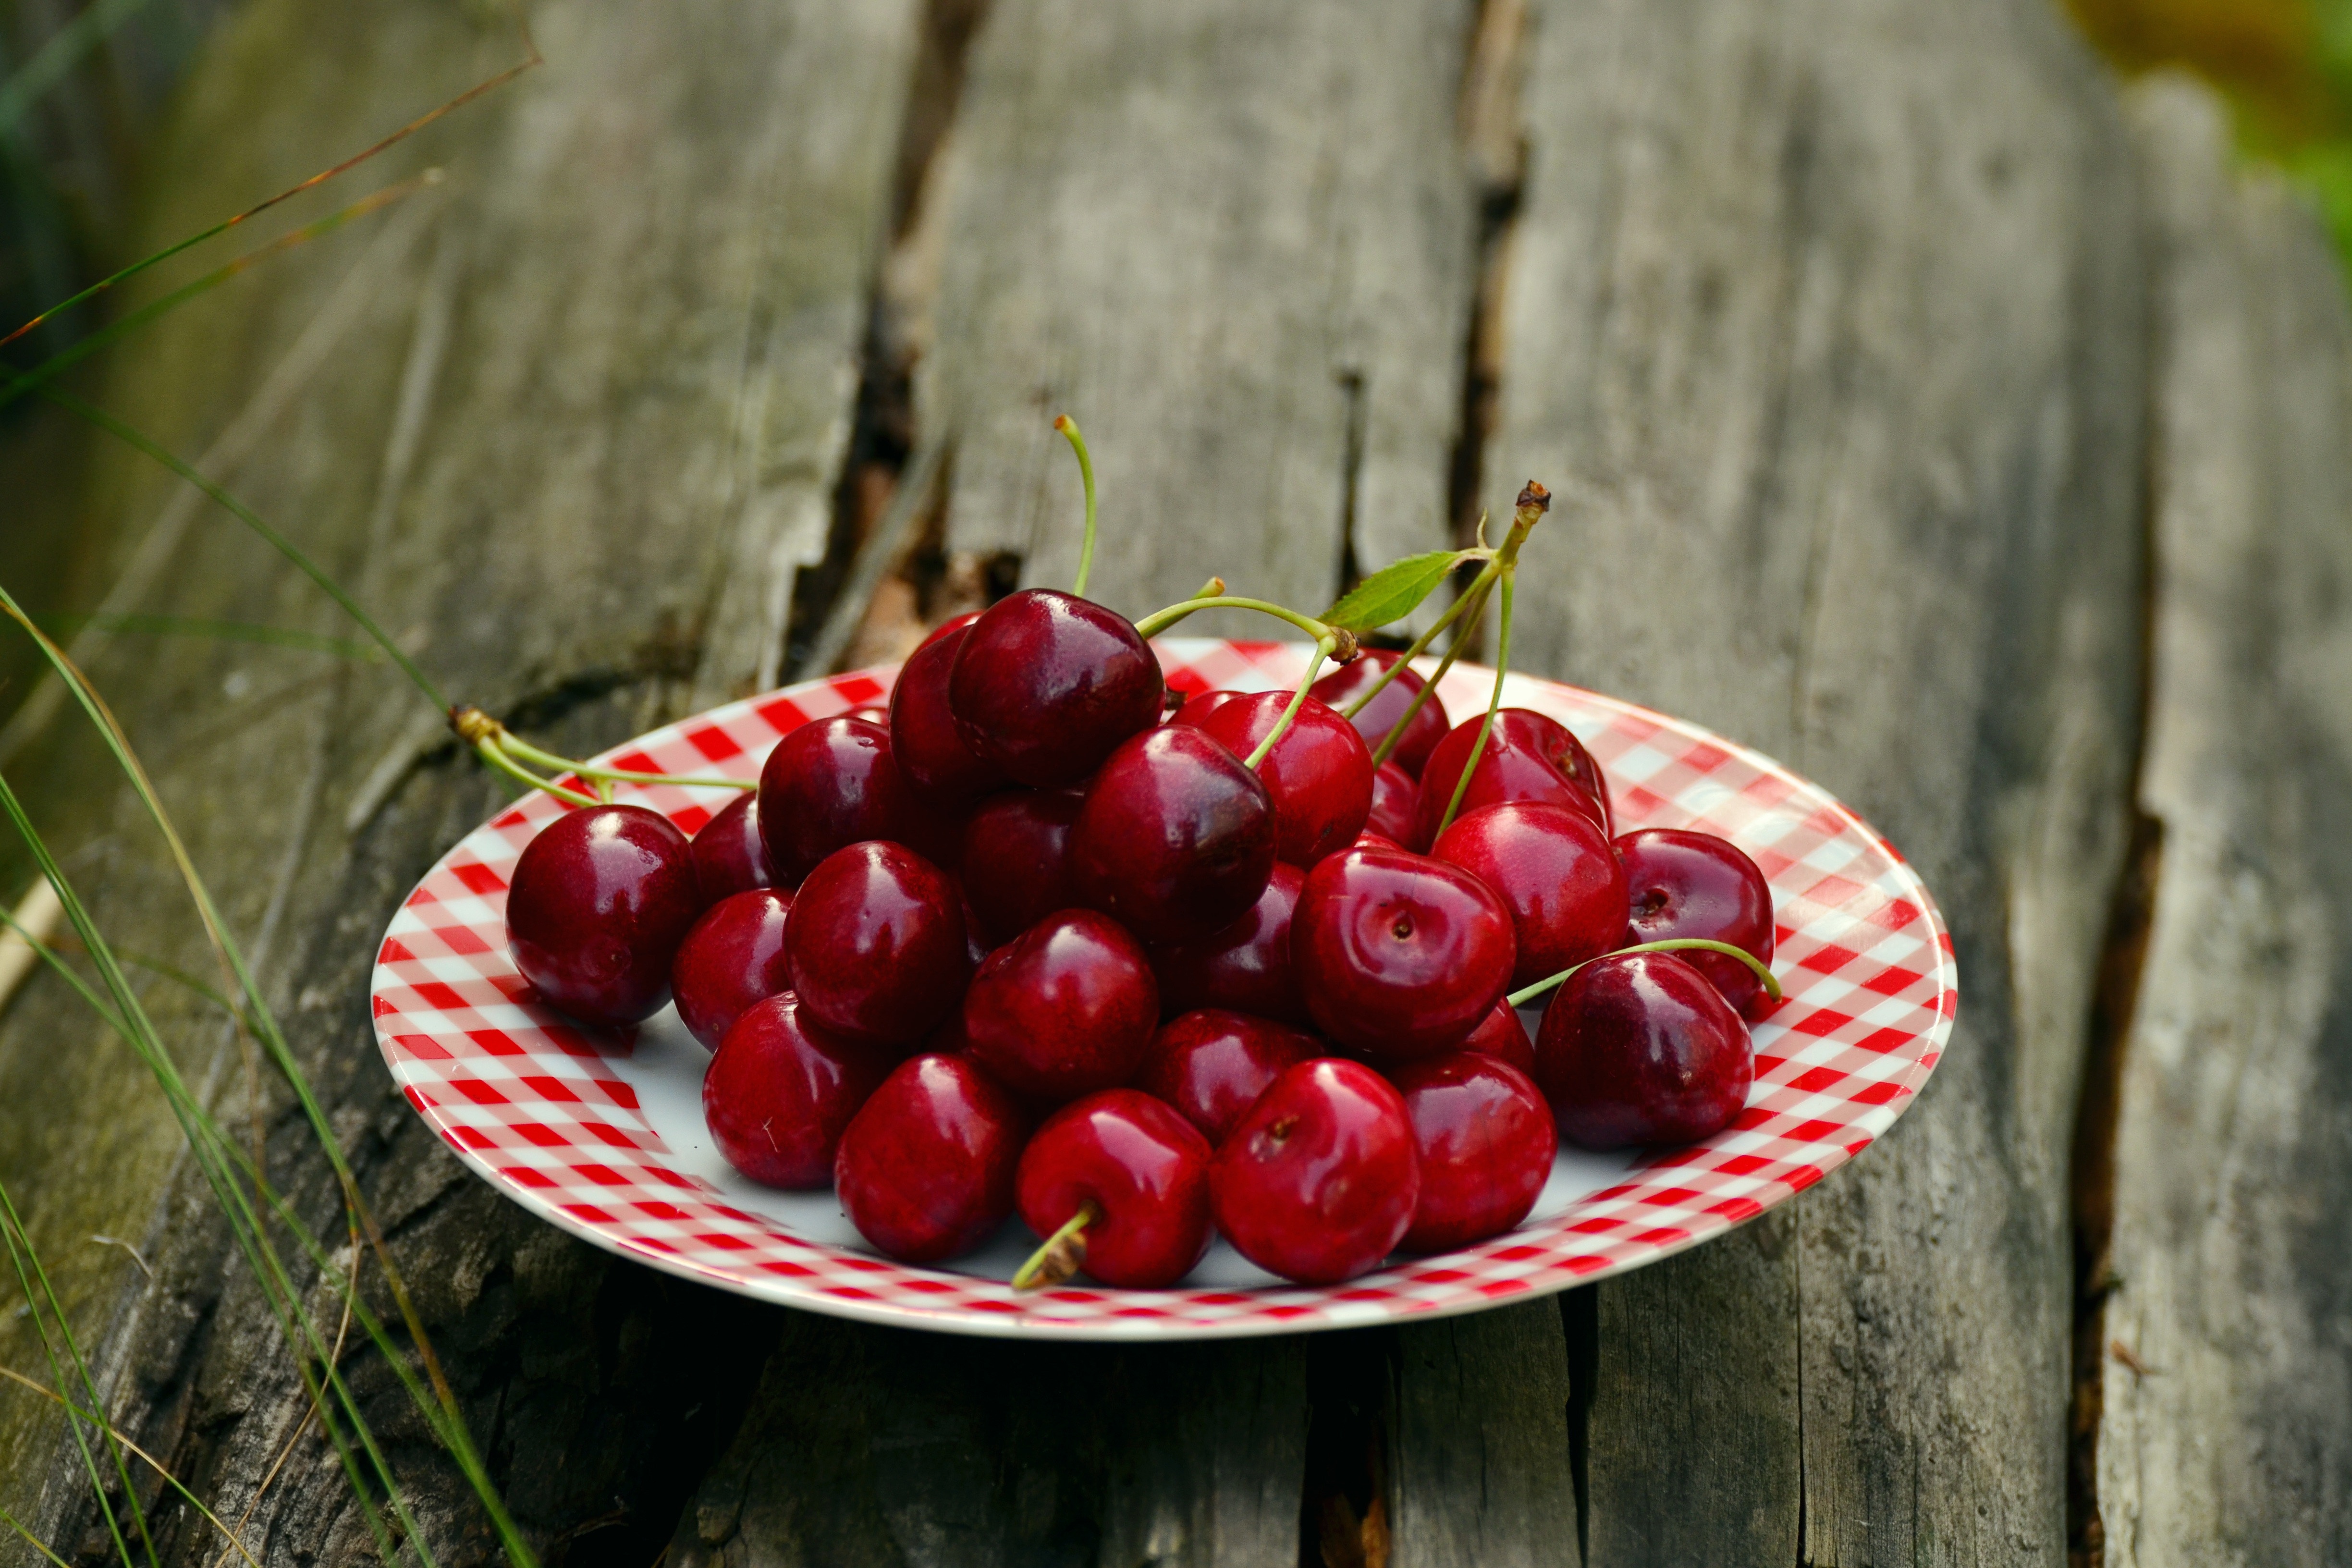
food, natural foods, cherry, fruit, berry, red, cranberry, plant, lingonberry, tree, superfood, woody plant, seedless fruit, produce, flower, lingonberry jam, flowering plant, viburnum, acerola, cornelian cherry, chokeberry, Dogwood family, still life photography, frutti di bosco, acerola family, local food, currant, zante currant, chokecherry